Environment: real
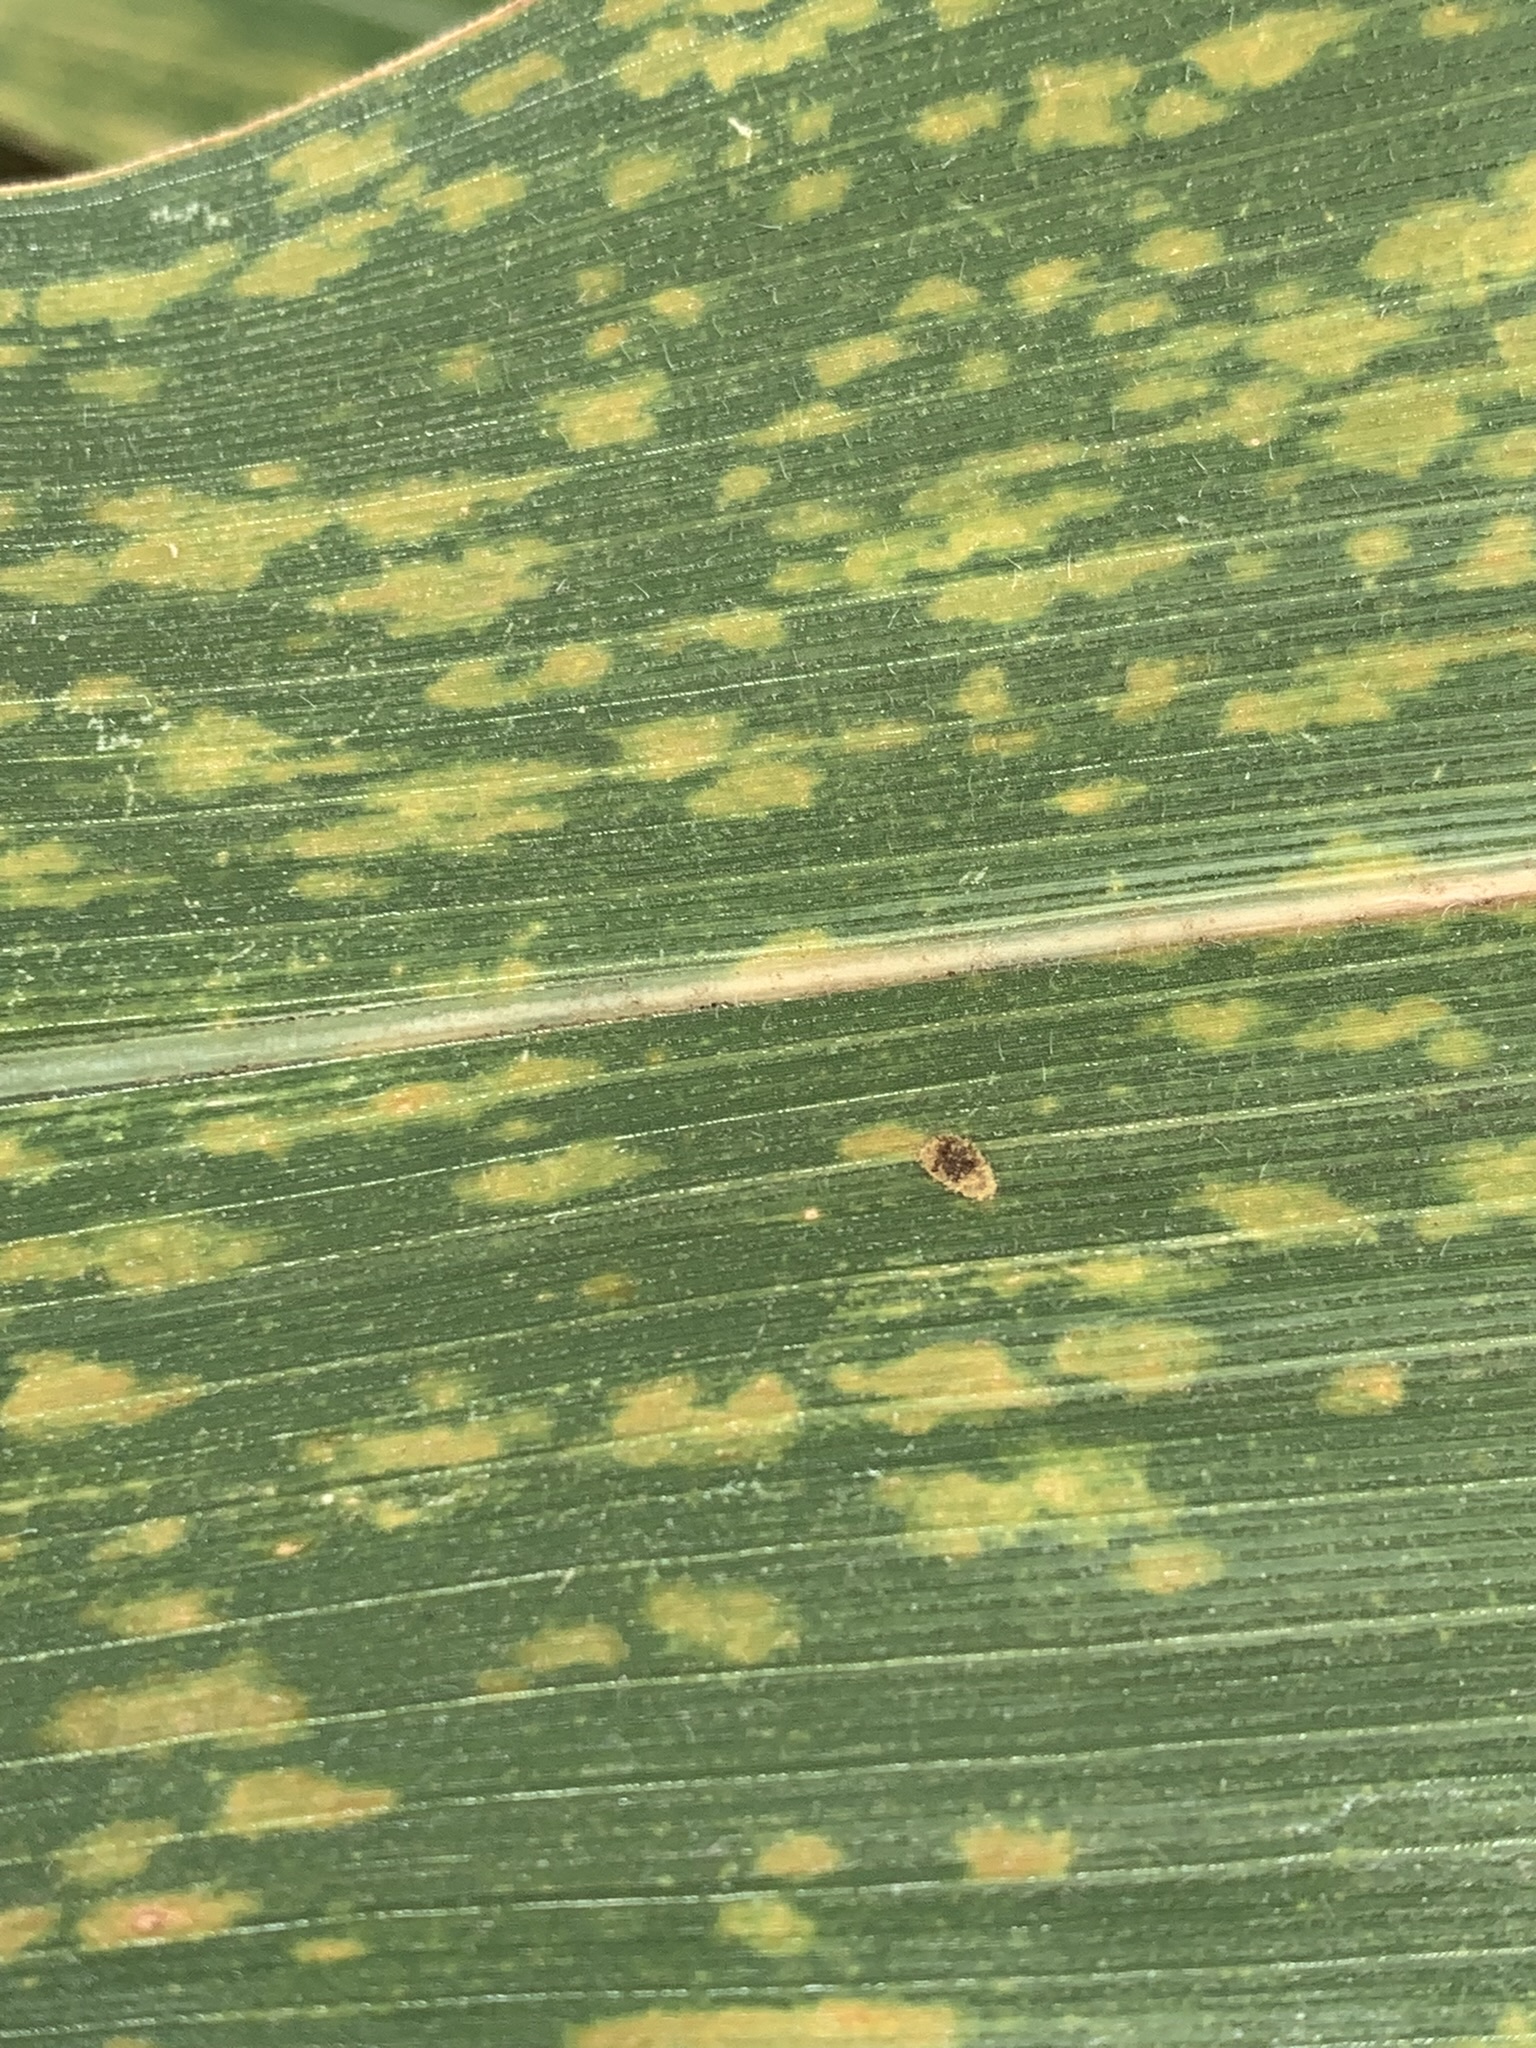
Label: lethal_necrosis